Enguerrand de Bournonville

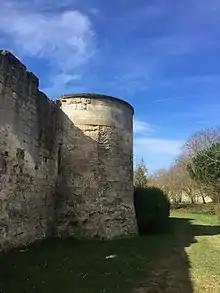
A stone bastion at abbaye Saint-Médard de Soissons.

Bournonville had gained still more from confiscations and pillaging during the war, with the approval of John, who in 1413 joined with Georges de La Trémoille to pillage the goods of the provost of Paris Pierre des Essarts, who had recently been killed. John seems to have turned a blind eye to such pillaging as a convenient way of keeping his supporters loyal. John's lawyers were embarrassed by such looting, but the Burgundian knights thought it good to capture the lands and goods of John's enemies.